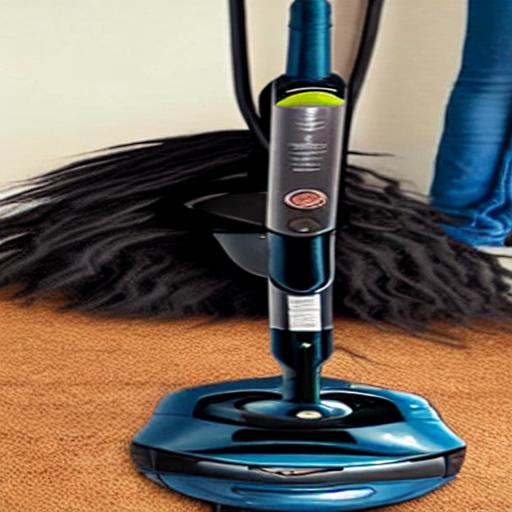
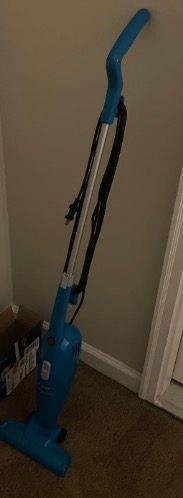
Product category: items_vacuum
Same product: no